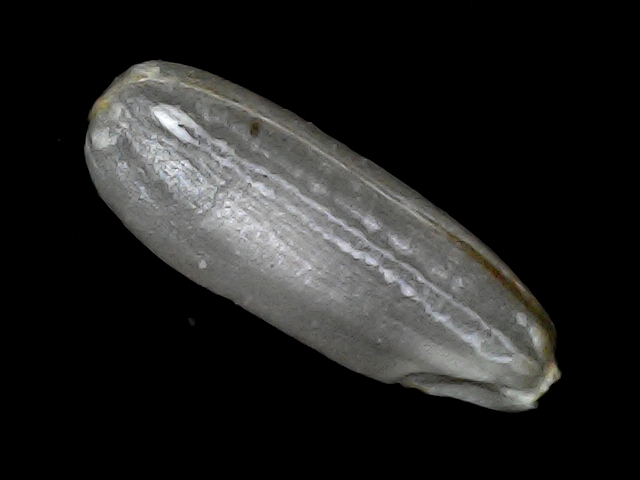
Rice variety: BD30